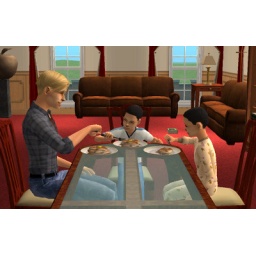
Abby's boys eating breakfast while she's sleeping in bed.